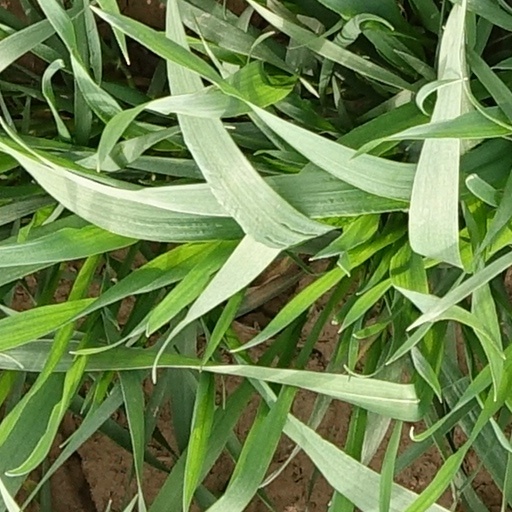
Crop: wheat